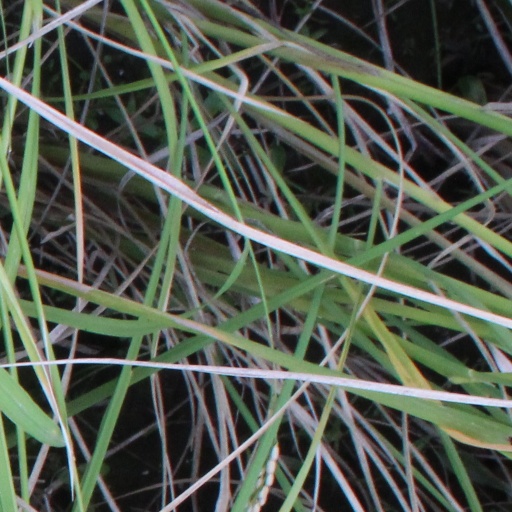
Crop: rice